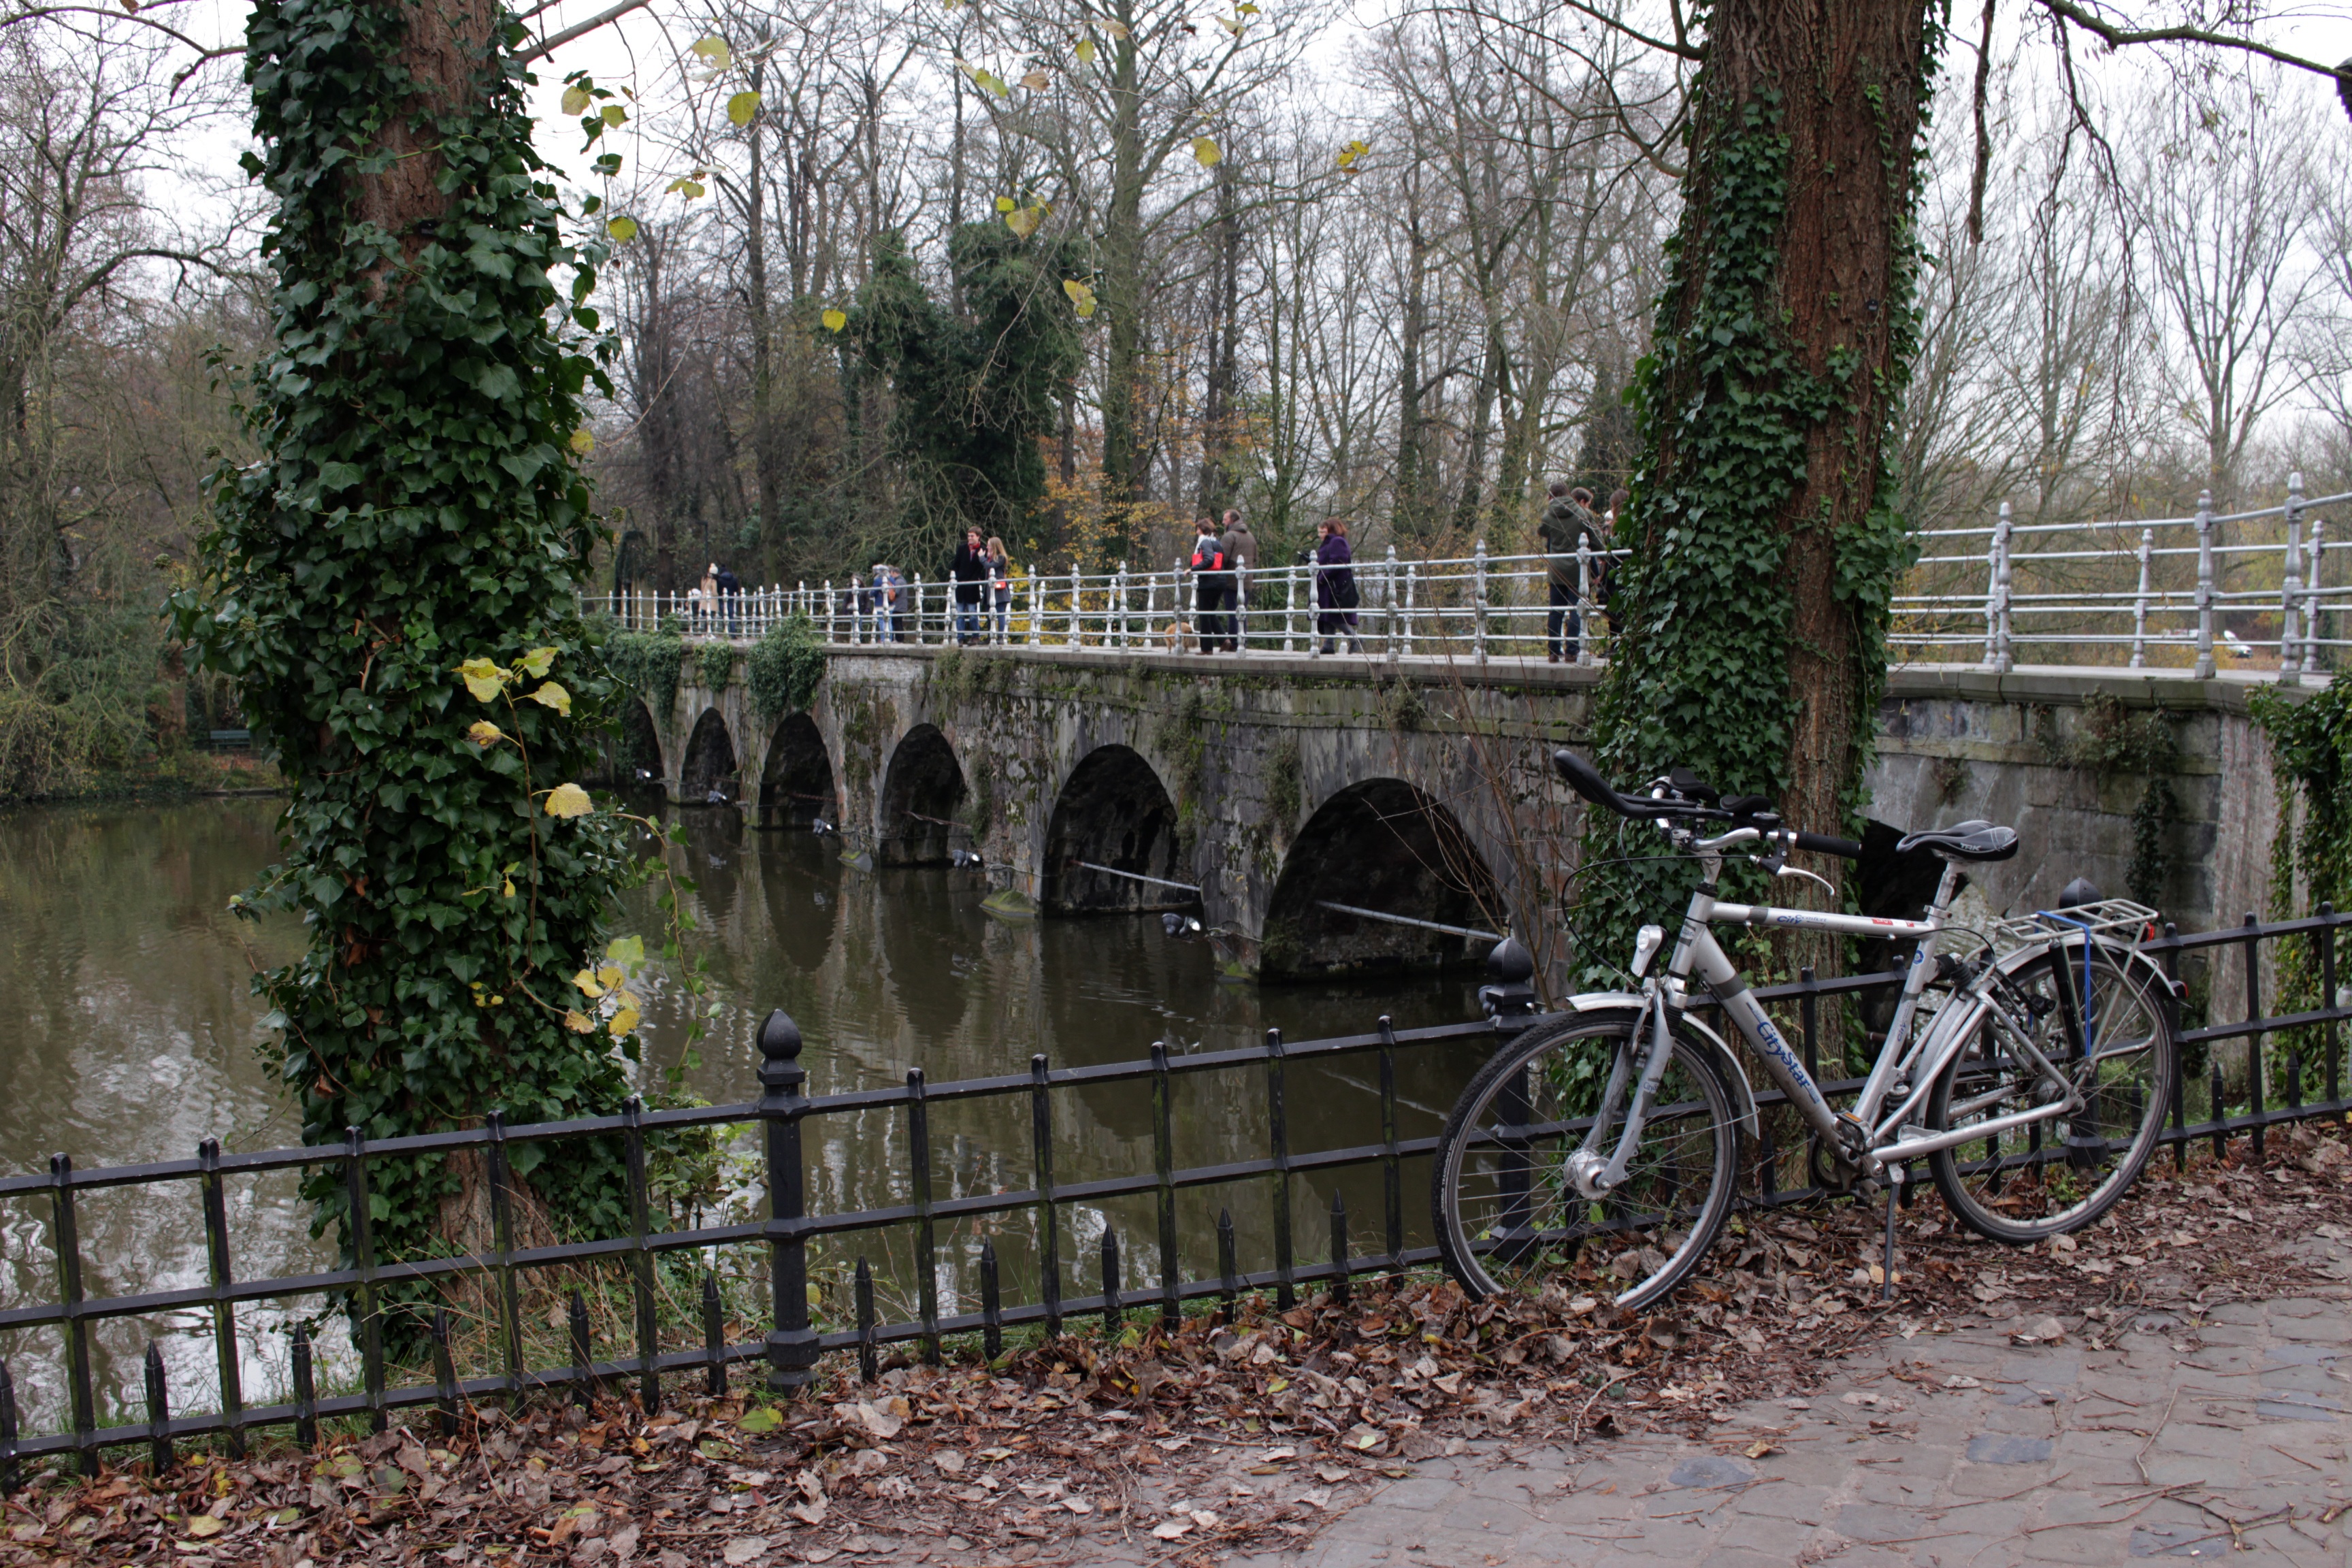
landscape, water, nature, bridge, fall, bike, river, vehicle, waterway, belgium, trees, leaves, cycling, promenade, bruges